Regional Assistance Mission to Solomon Islands

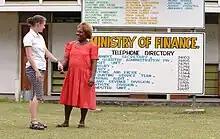
RAMSI adviser Sally Taylor with Ruth Gilbert from the Solomon Islands Ministry of Finance.

In the early hours of 22 December 2004, Australian Protective Service Officer Adam Dunning was ambushed and killed while on a routine vehicle patrol with another officer in Honiara. Within 24 hours, a Ready Combat Team from the 1st Battalion, Royal Australian Regiment was flown into Solomon Islands.